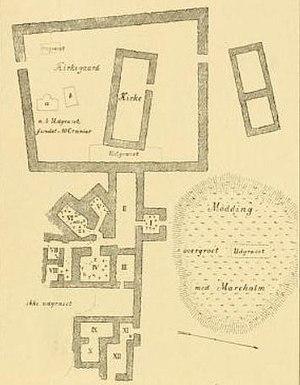
Plan de l'église d'Undir Hofda.
Vatnahverfi, actuellement connue sous les noms de Tasikuluulik ou Qeqertaasaq en langue groenlandaise, est une ancienne colonie viking située dans l'Établissement de l'Est. Le nom de Vatnahverfi peut être approximativement traduit par « District des lacs ».